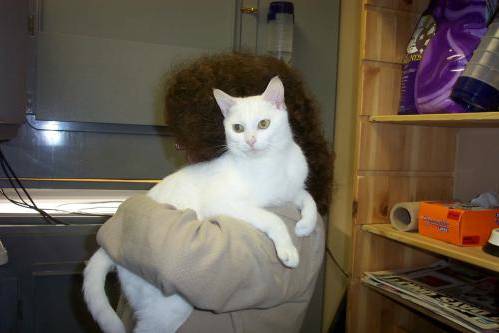
Label: cat